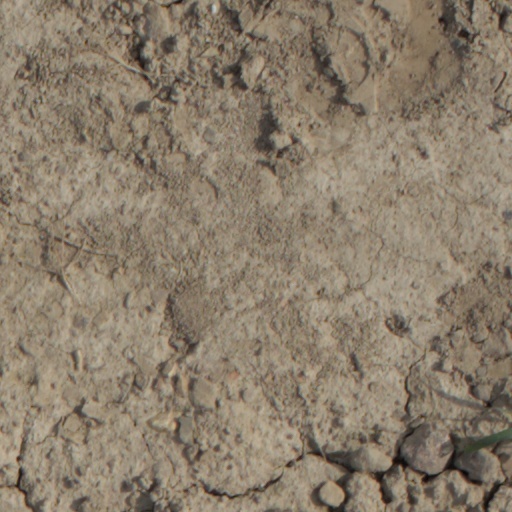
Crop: wheat